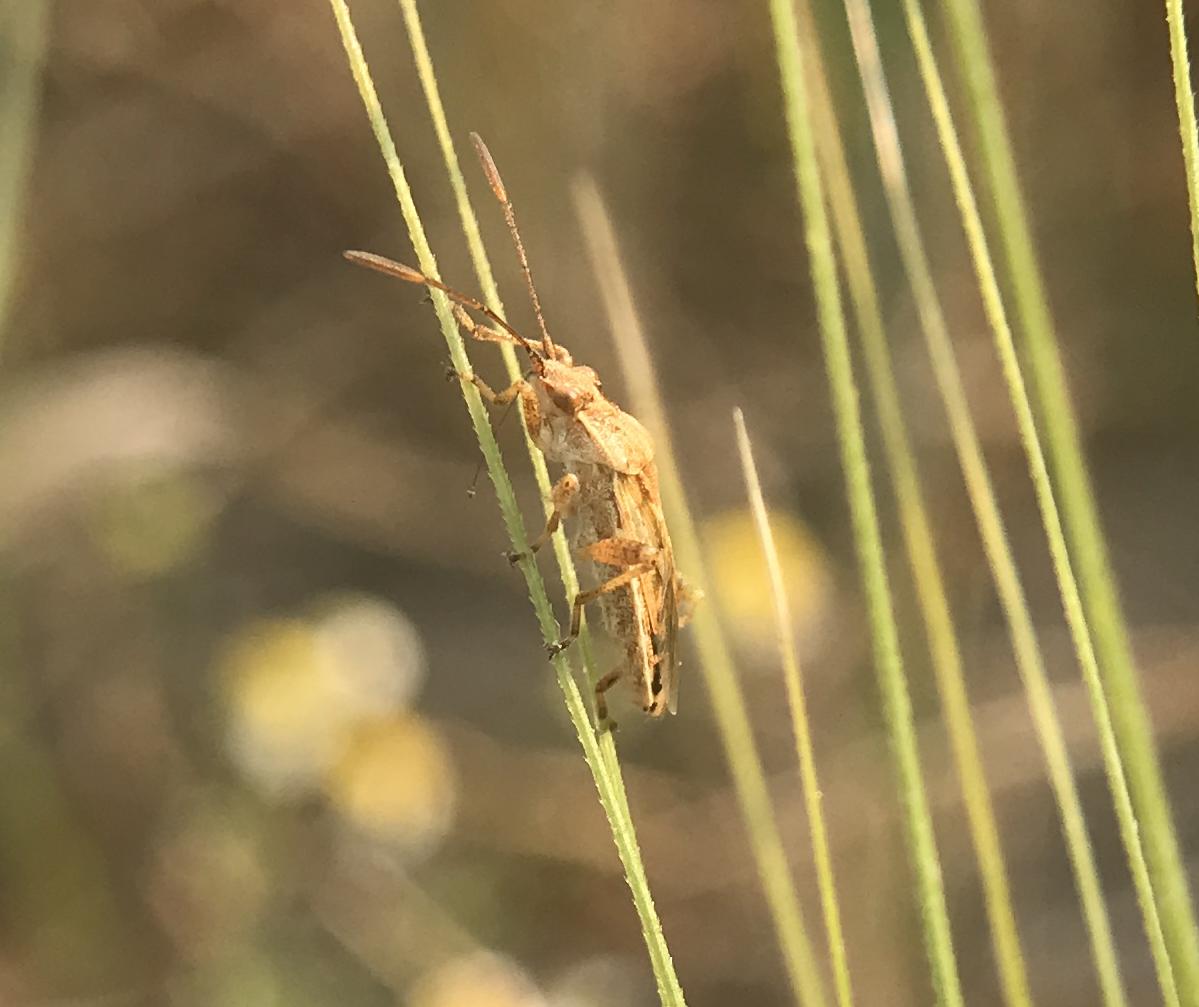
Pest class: lygus_bug